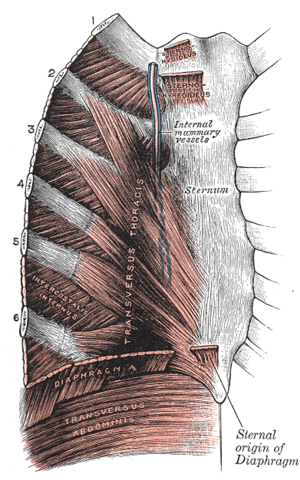
La veine thoracique interne est un vaisseau qui draine la paroi thoracique et les seins.